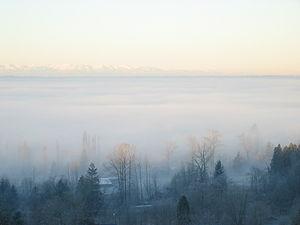
Photo de brouillard de vallée dans le comté de Snohomish, Washington, Etats-Unis. Español: Foto de la niebla del valle en el condado de Snohomish, Washington, los EE.UU.